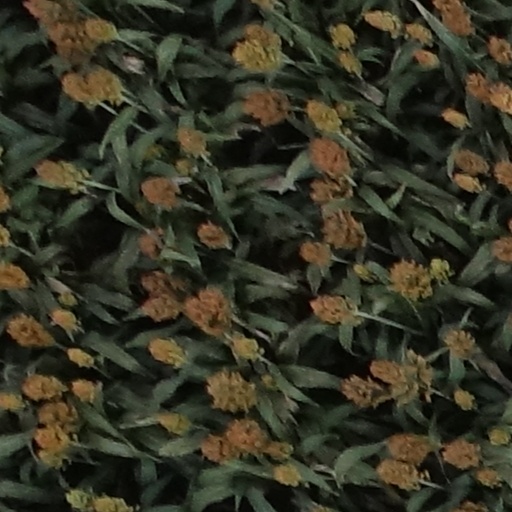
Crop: sorghum